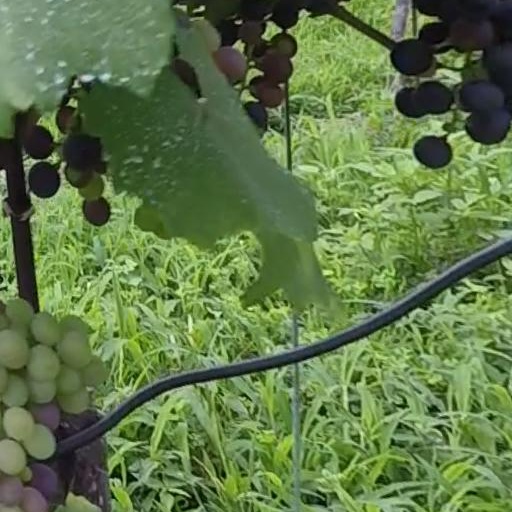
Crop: grape